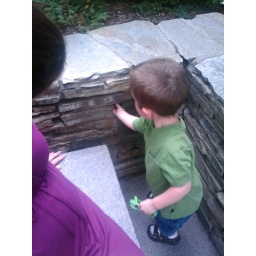
This was a great geocache hidden in a rock wall on BYU campus.